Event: Nepal Earthquake
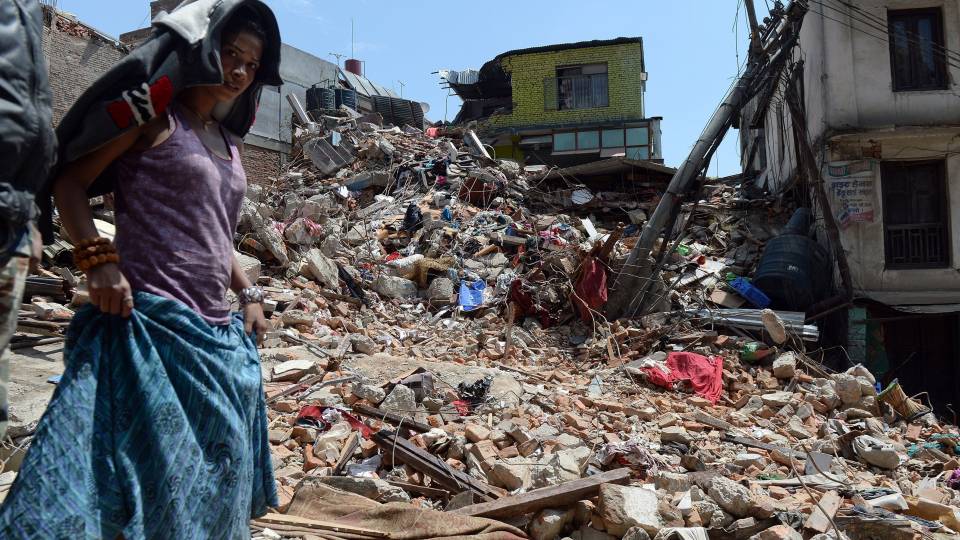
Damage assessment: damage